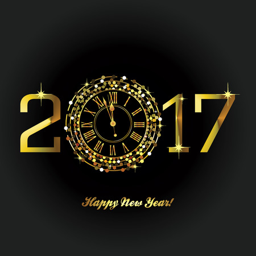
gold clock with new year numerals on a black background